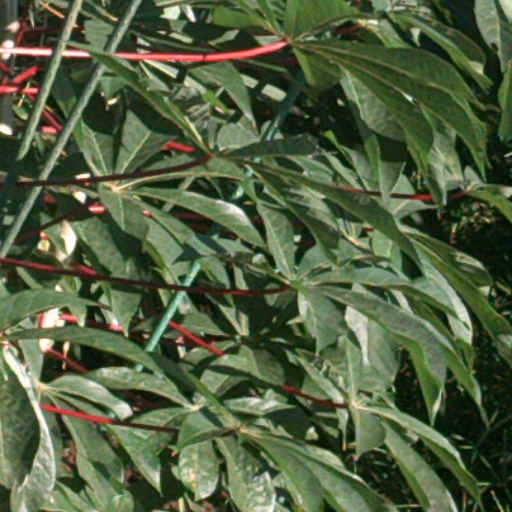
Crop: cassava